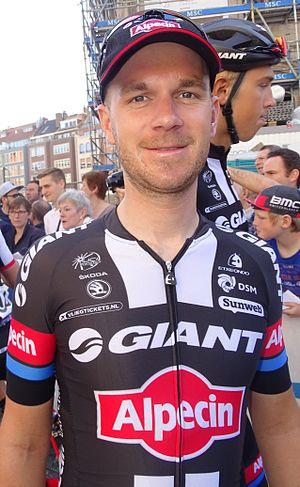
Reportage réalisé le mercredi 15 avril à l'occasion du départ de la Flèche brabançonne 2015 à Louvain, Belgique.
La saison 2015 de l'équipe cycliste Giant-Alpecin est la onzième de cette équipe.
Johannes Fröhlinger, né le 9 juin 1985 à Gerolstein, est un coureur cycliste allemand, professionnel entre 2007 et 2019.